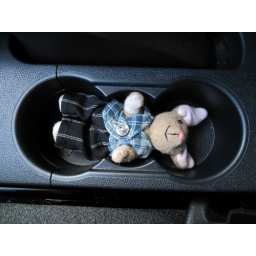
This is my new bed in the car